Agricultural productivity

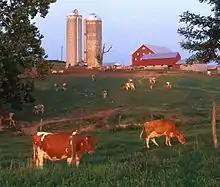
Dairy cattle in Maryland

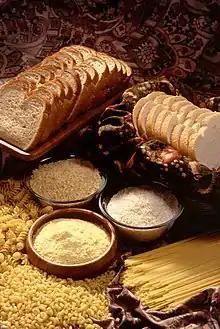
Some essential food products including bread, rice and pasta

Deolalikar in 1981 investigated the theory first proposed by Sen in 1975 that in traditional, pre-modern farming in India, there is an inverse relationship to size of the farm and productivity, contrary to the economy of scale found in all other types of economic activity. It is debated whether the inverse relationship actually exists. Numerous studies falsify this theory. In Zimbabwe, policies on agrarian land reform under president Robert Mugabe, especially in and following 2000, split large farms into many smaller farms, and this decreased productivity. Marxist agrarian land reform in the Soviet Union, China and Vietnam combined small farms into larger units, this usually failed to increase productivity.